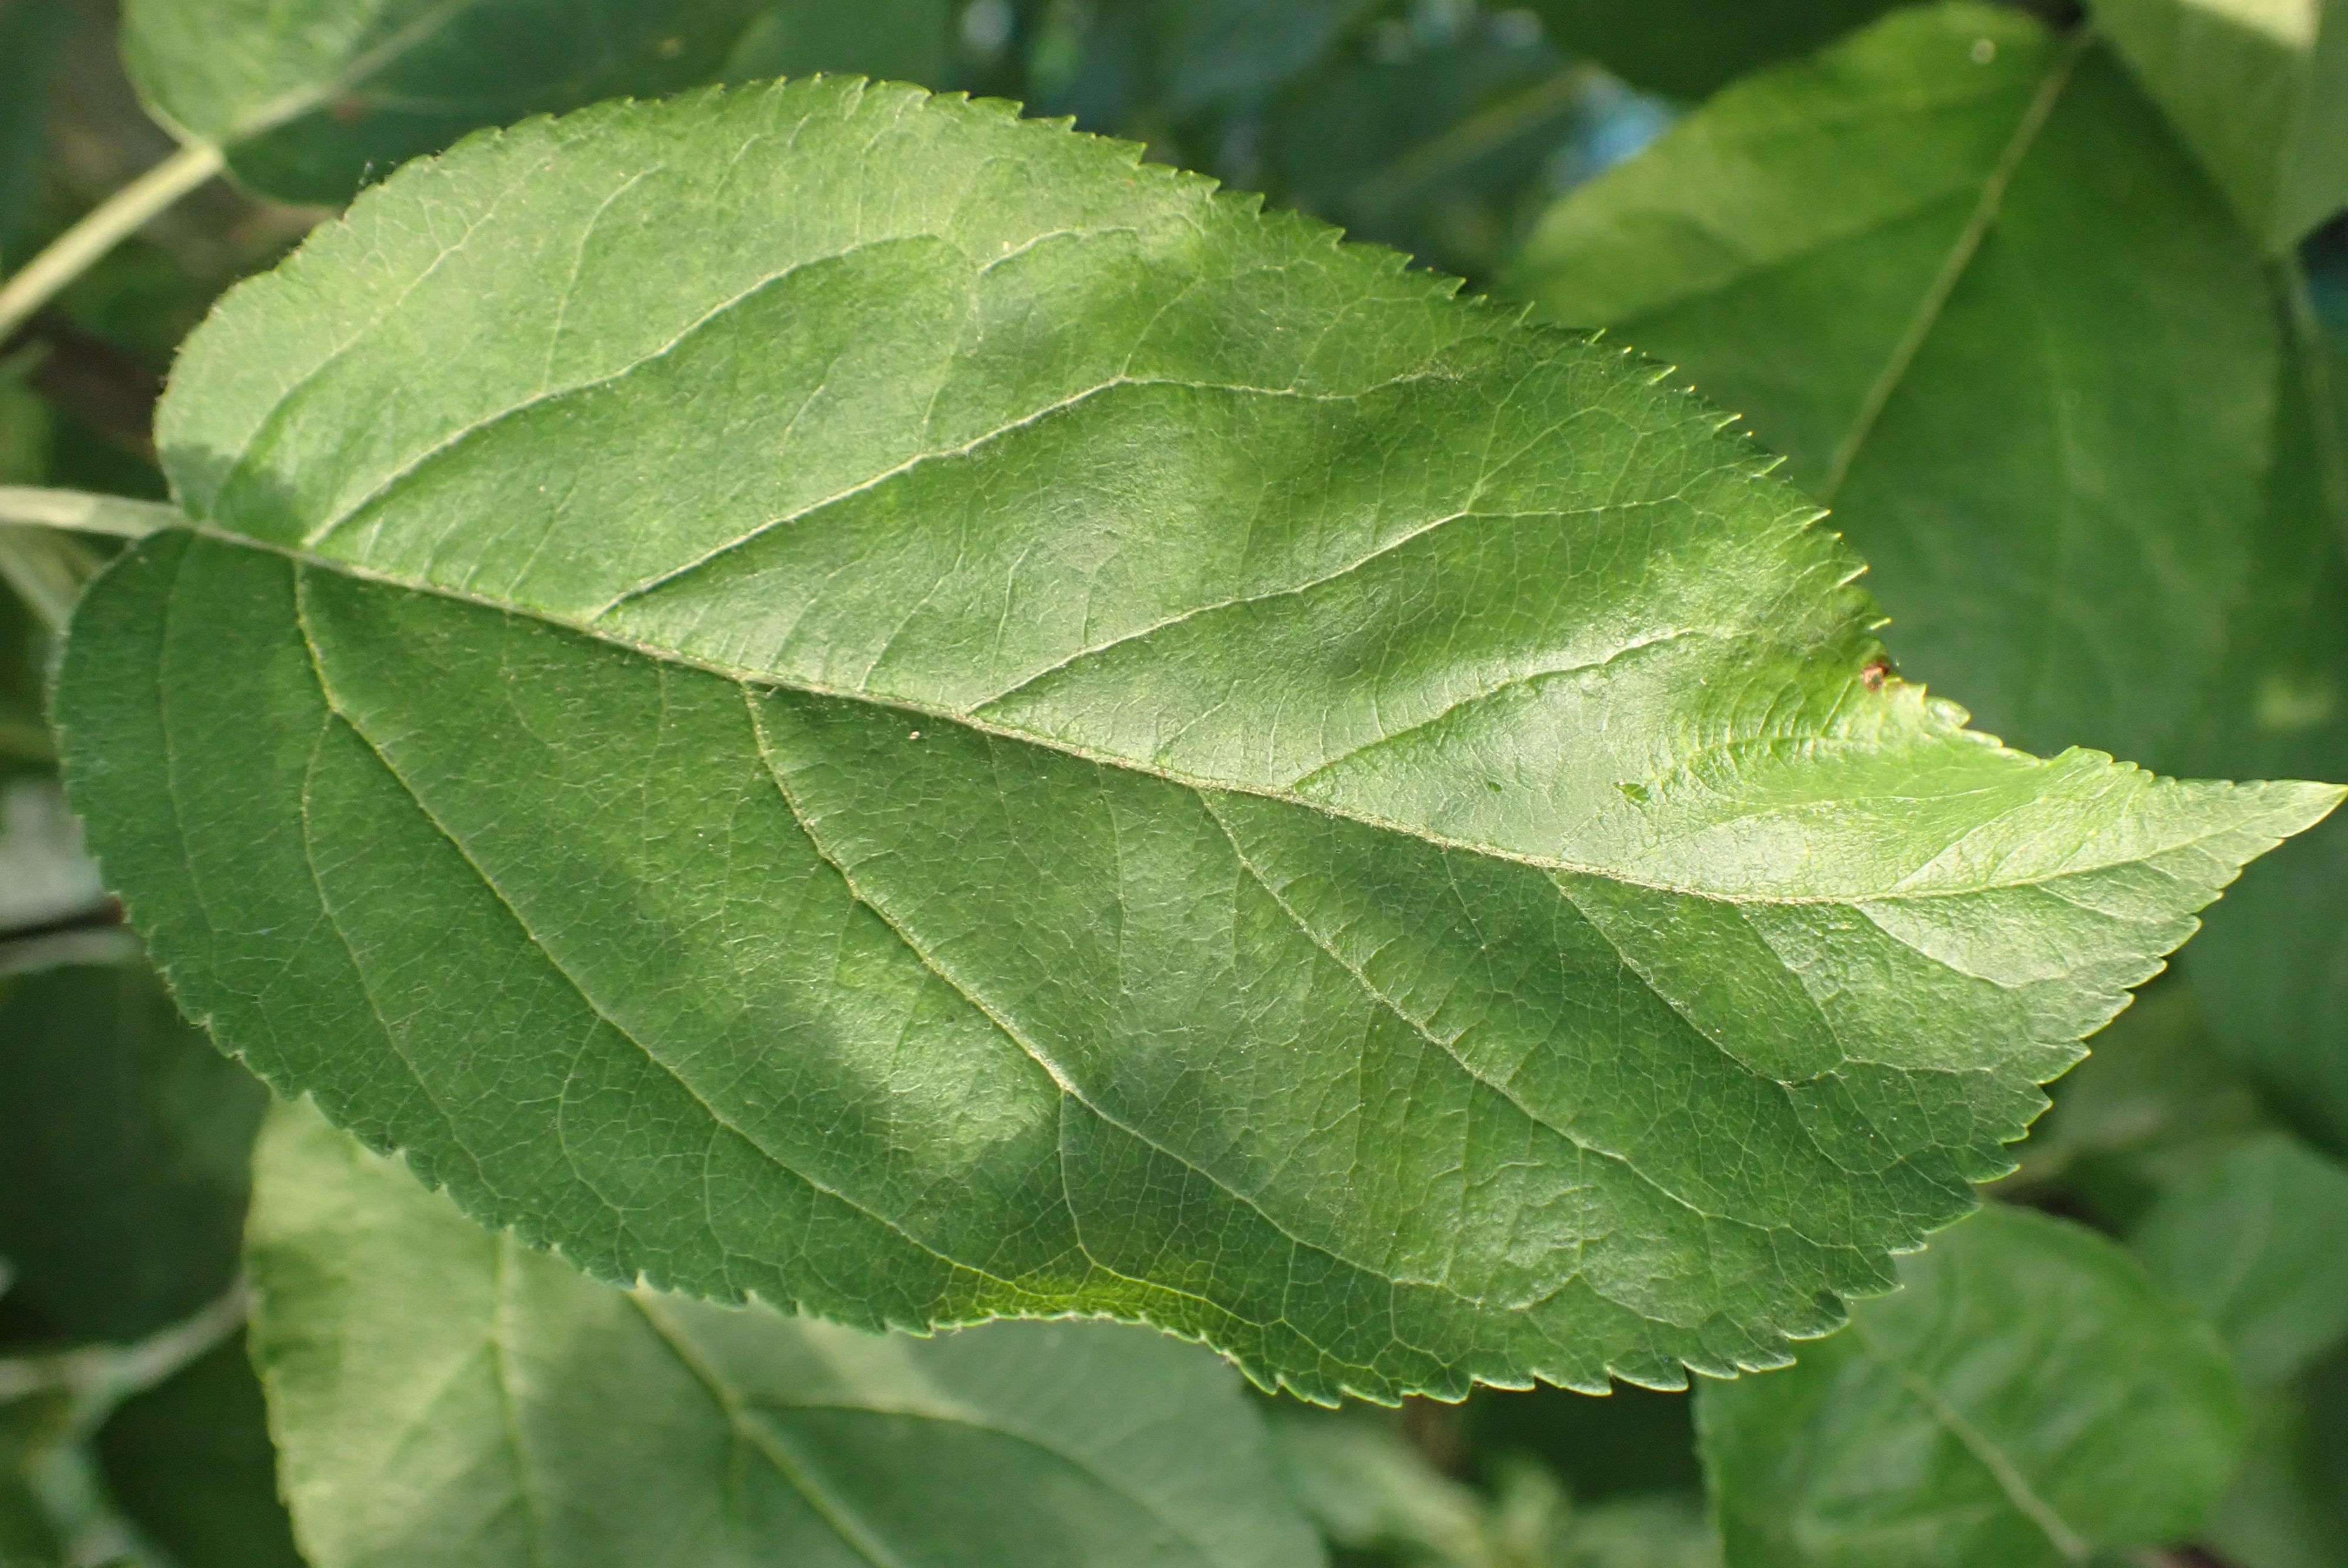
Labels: healthy